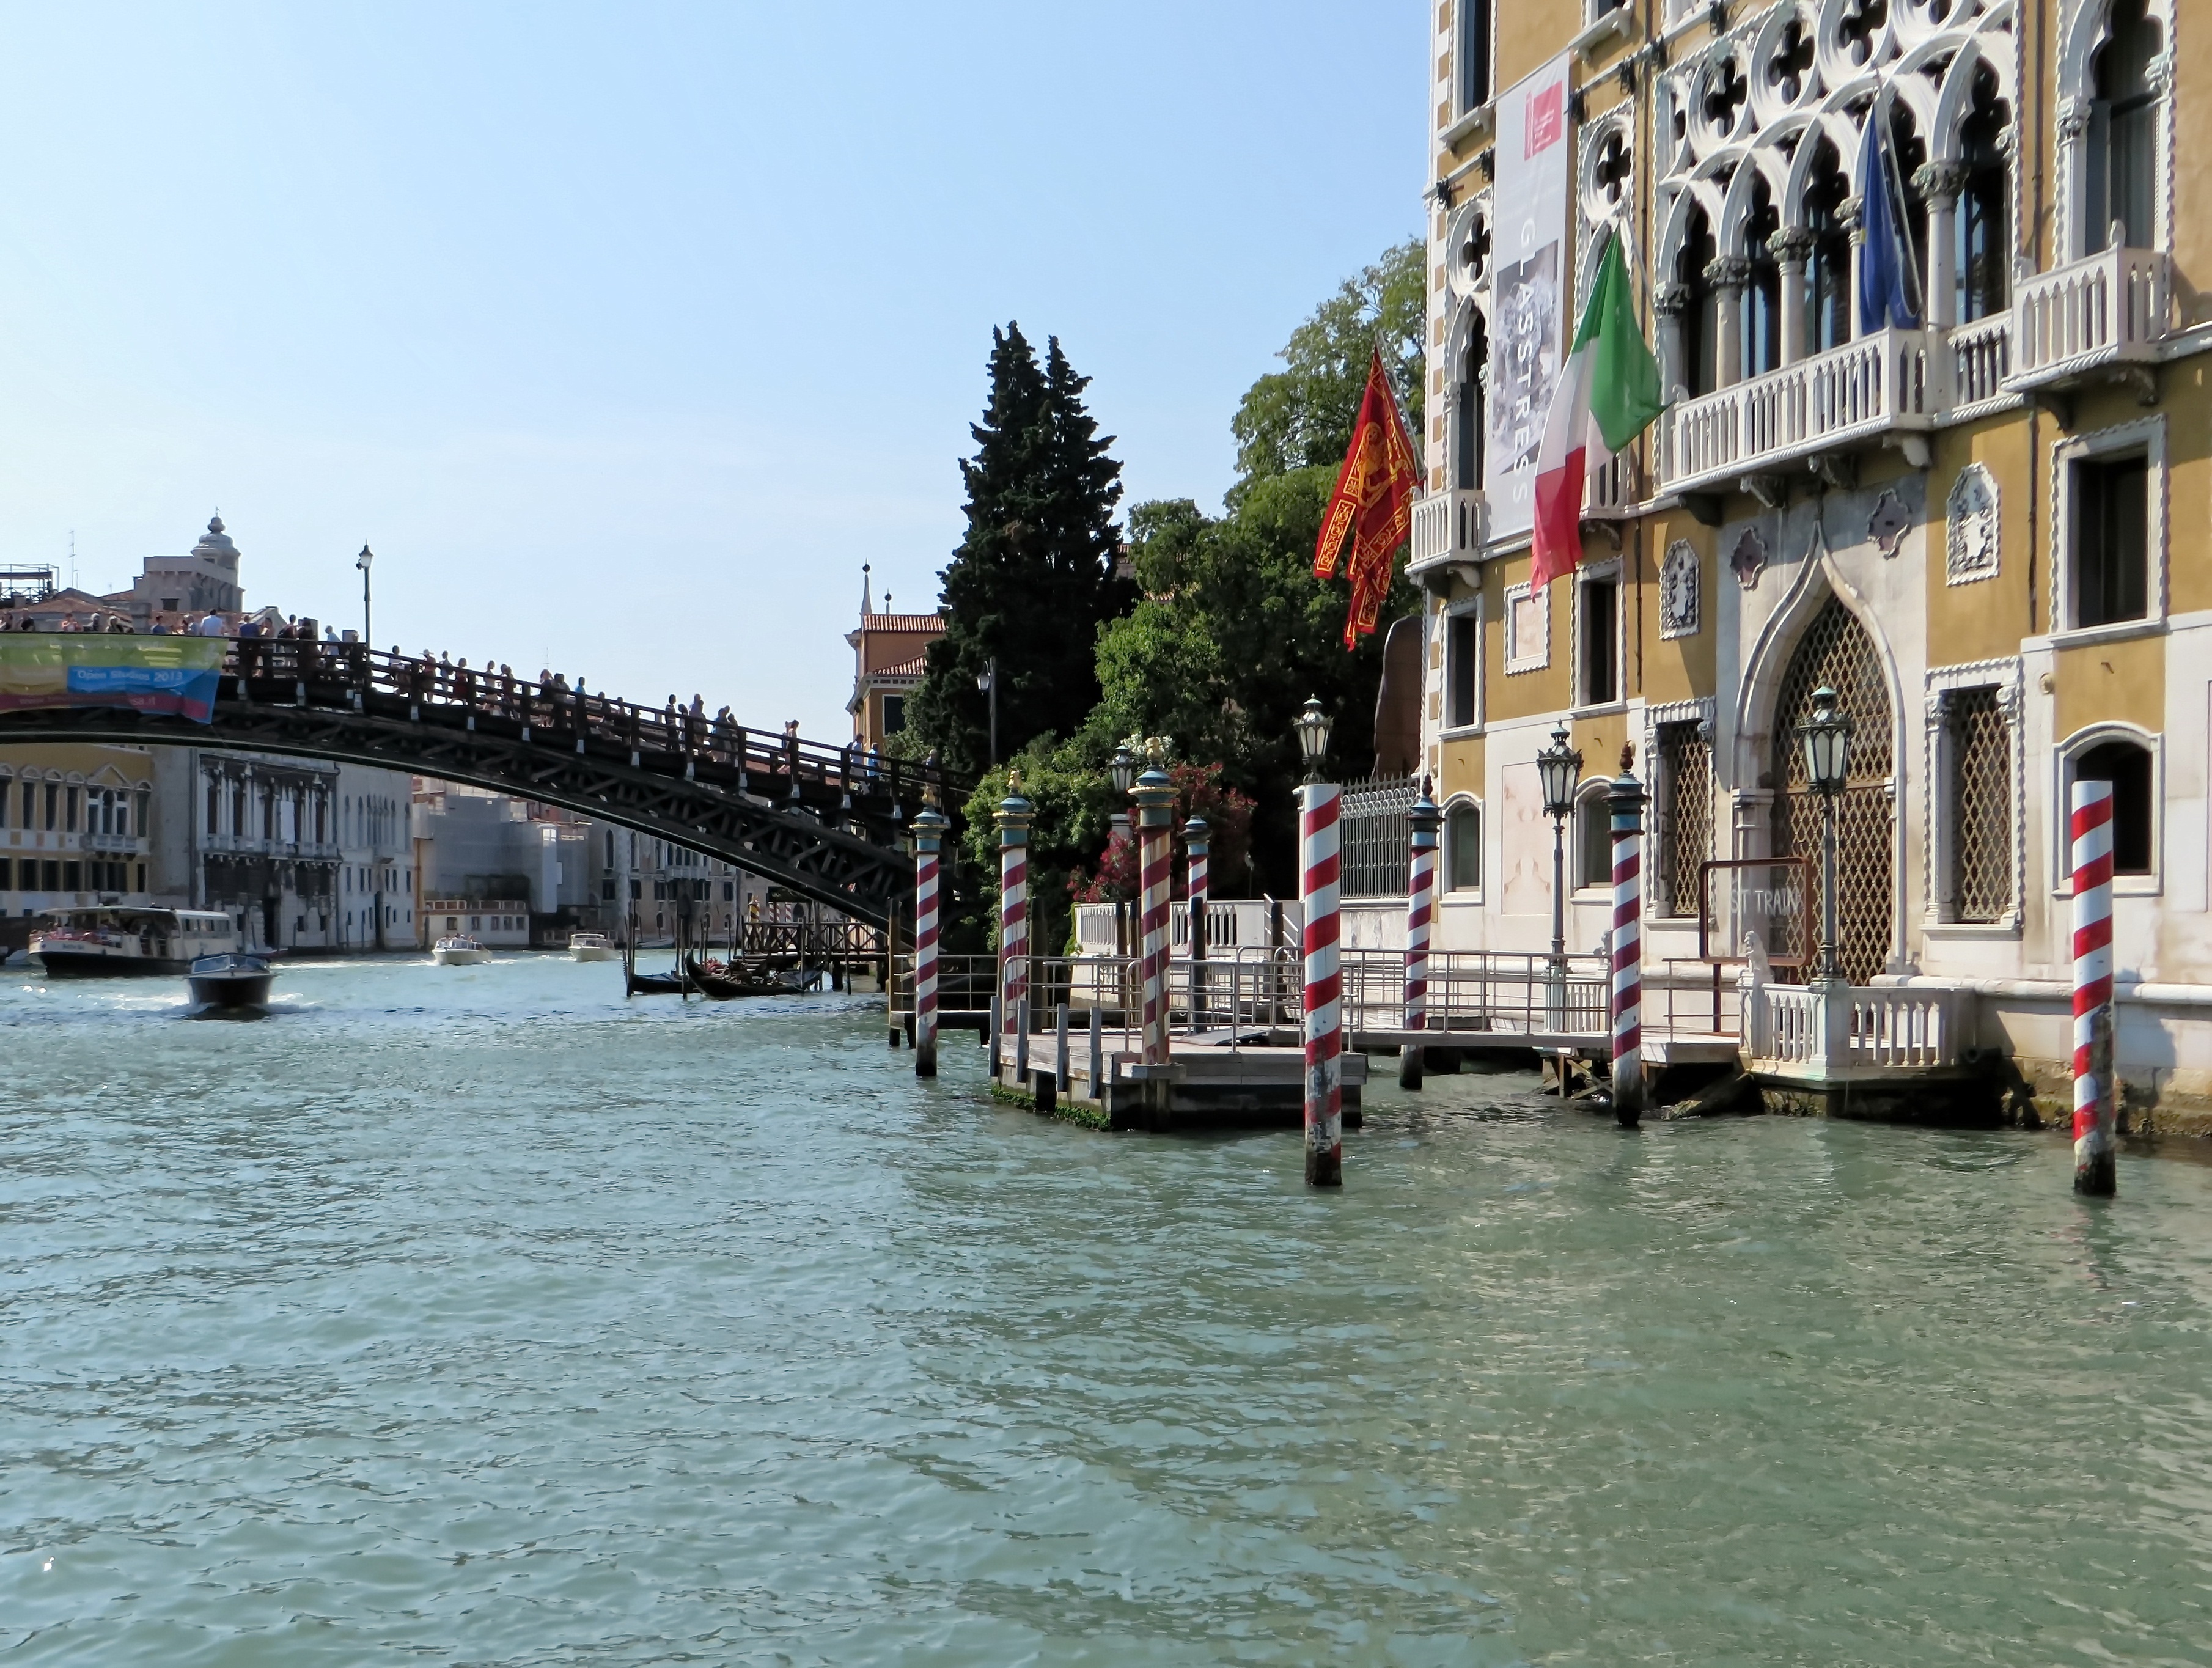
water, sky, boat, bridge, city, river, canal, reflection, vehicle, italy, venice, waterway, boating, boats, navigation, channel, gondola, facades, channels, tours, grand canal, accademia, water transportation